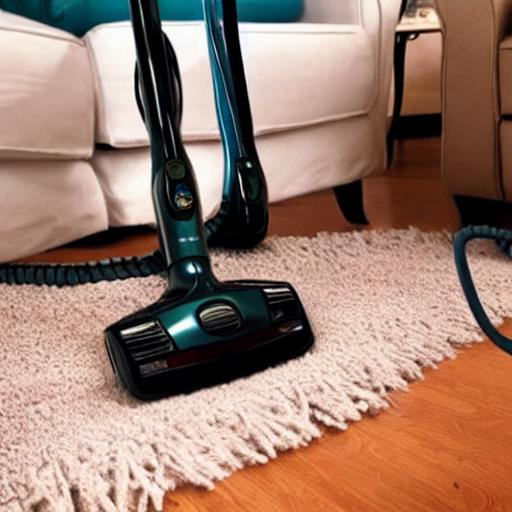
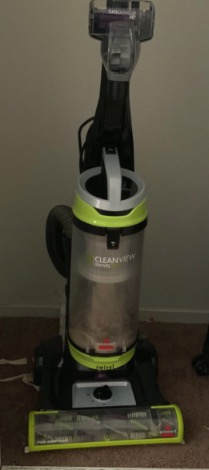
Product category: items_vacuum
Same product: no